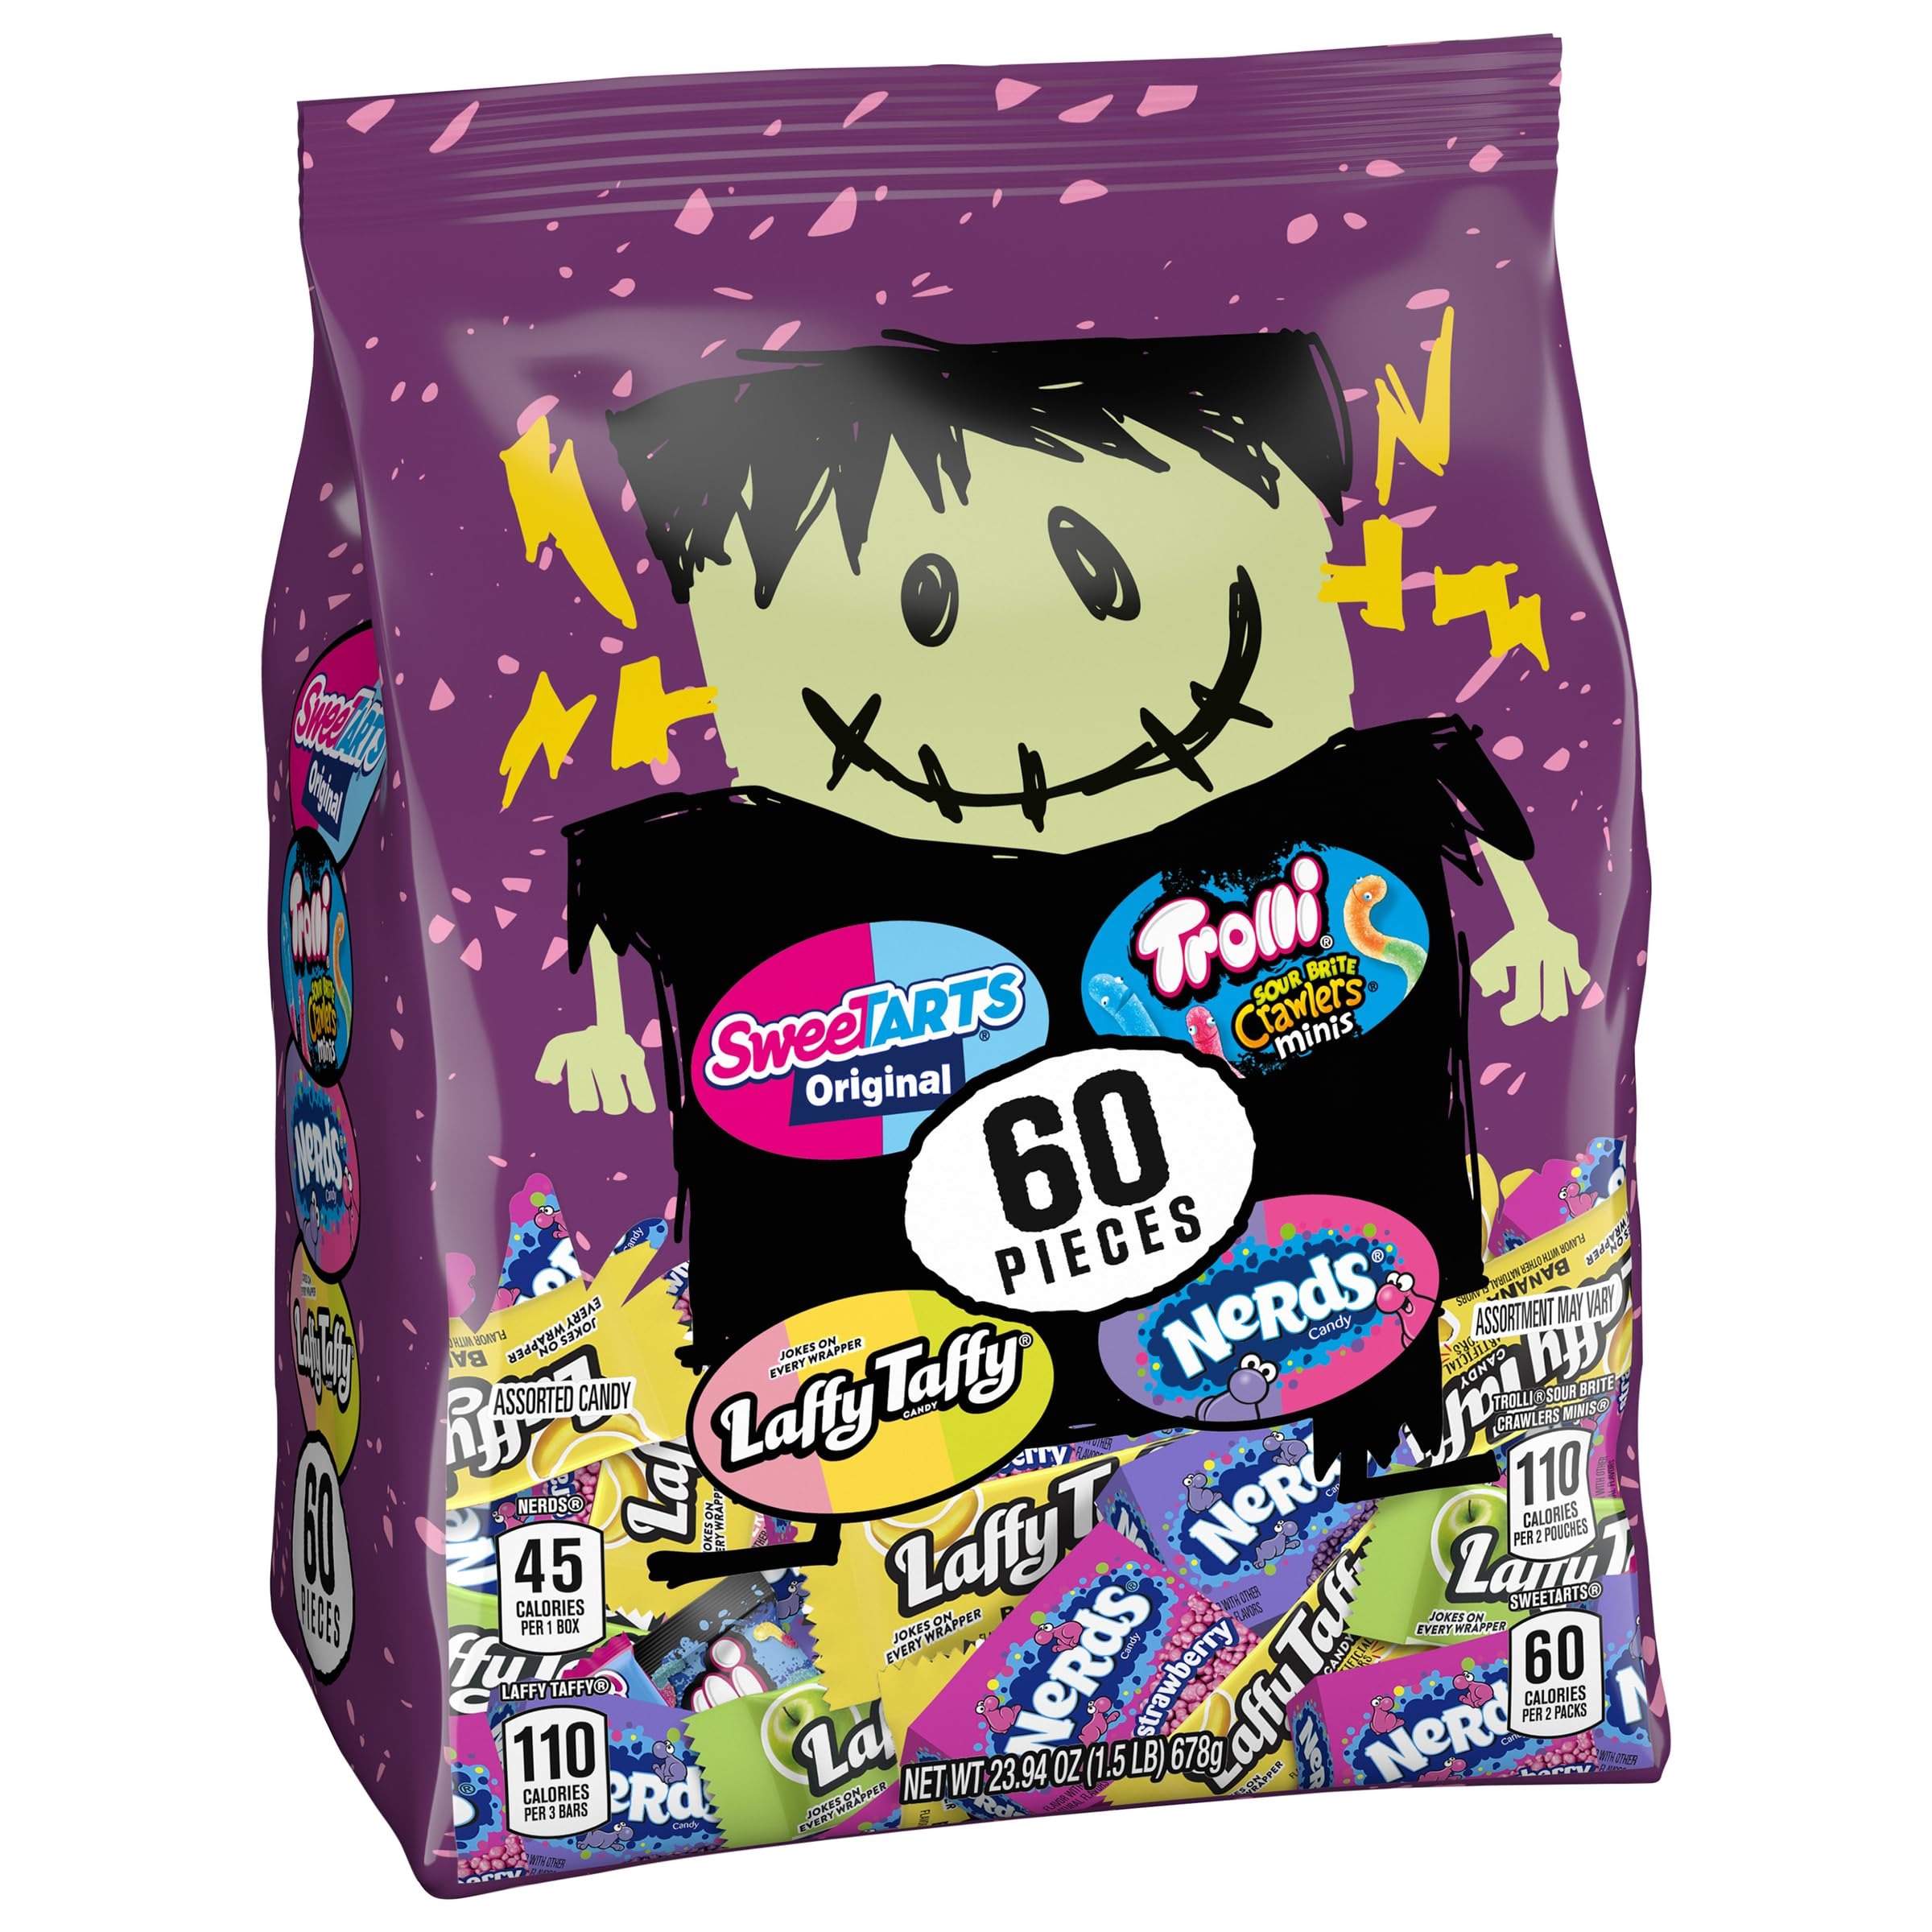
Item Name: Franken Favorites Halloween Candy Variety Bag, SweeTARTS, Trolli, Laffy Taffy, Nerds, 60 Count
Bullet Point 1: BULK-SIZED VARIETY PACK: Treat yourself and your guests to a delightful mix of Halloween favorites with our 60-count variety pack, including SweeTARTS, Trolli, Laffy Taffy, and NERDS Originals.
Bullet Point 2: A CANDY-LOVERS DREAM: Each pack features a fantastic assortment of tangy SweeTARTS Originals, mouth-watering Trolli Sour Brite Crawlers Minis, chewy Laffy Taffy original mini bars, and crunchy NERDS Originals.
Bullet Point 3: MAKE THIS HALLOWEEN SEASON MEMORABLE: This assortment is perfect for trick-or-treating, Halloween parties, or creating a Halloween candy buffet that will impress your guests.
Bullet Point 4: SATISFY ALL OF YOUR FLAVOR CRAVINGS: Treat your taste buds to tangy, sour, chewy, and crunchy sensations, perfect for satisfying all your Halloween candy cravings.
Bullet Point 5: INDIVIDUALLY WRAPPED AND READY FOR TREATING: Each candy is individually wrapped, making it convenient to hand out or include in party favor bags for your Halloween bash.
Value: 23.94
Unit: Ounce

Price: 12.965